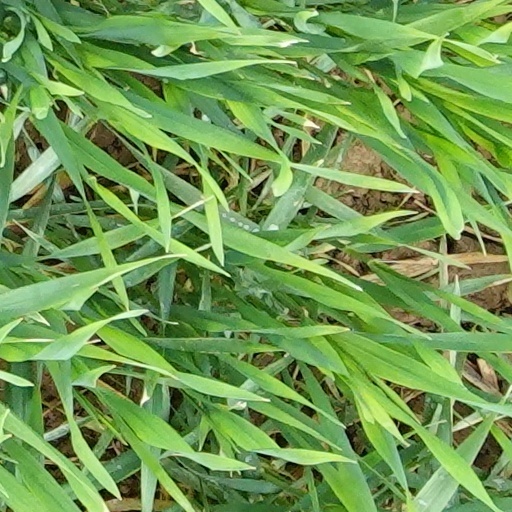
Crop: wheat